Special Operations Volunteer Force

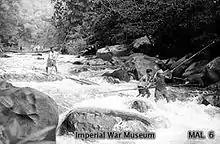
Indigenous forces patrol fording a river while operating in the Malayan Jungle. SOVF forces typically operated in the remote regions populated by the ethnic Chinese where the MCP had most of its support during the Malayan Emergency.

Under Templer's direction, psychological warfare was given special emphasis. As part of this strategy, surrendered or captured enemy guerrilla's, referred to as "surrendered enemy personnel" or SEPs and "captured enemy personnel" or CEPs, were treated as valuable resources. They were thoroughly debriefed, but always with an eye towards inducing continuing help rather than as a resource to be exhausted. The goal, through bribery or inducement, was to get the SEP/CEP to switch sides and fight on behalf of the government forces.